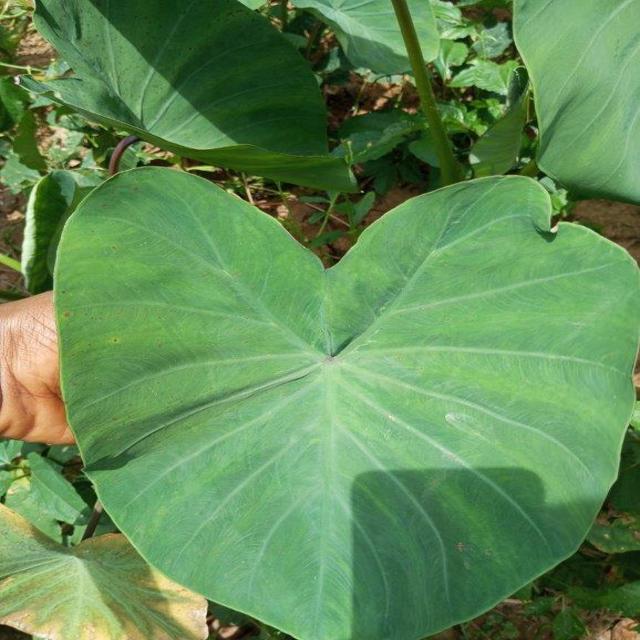
Label: Healthy